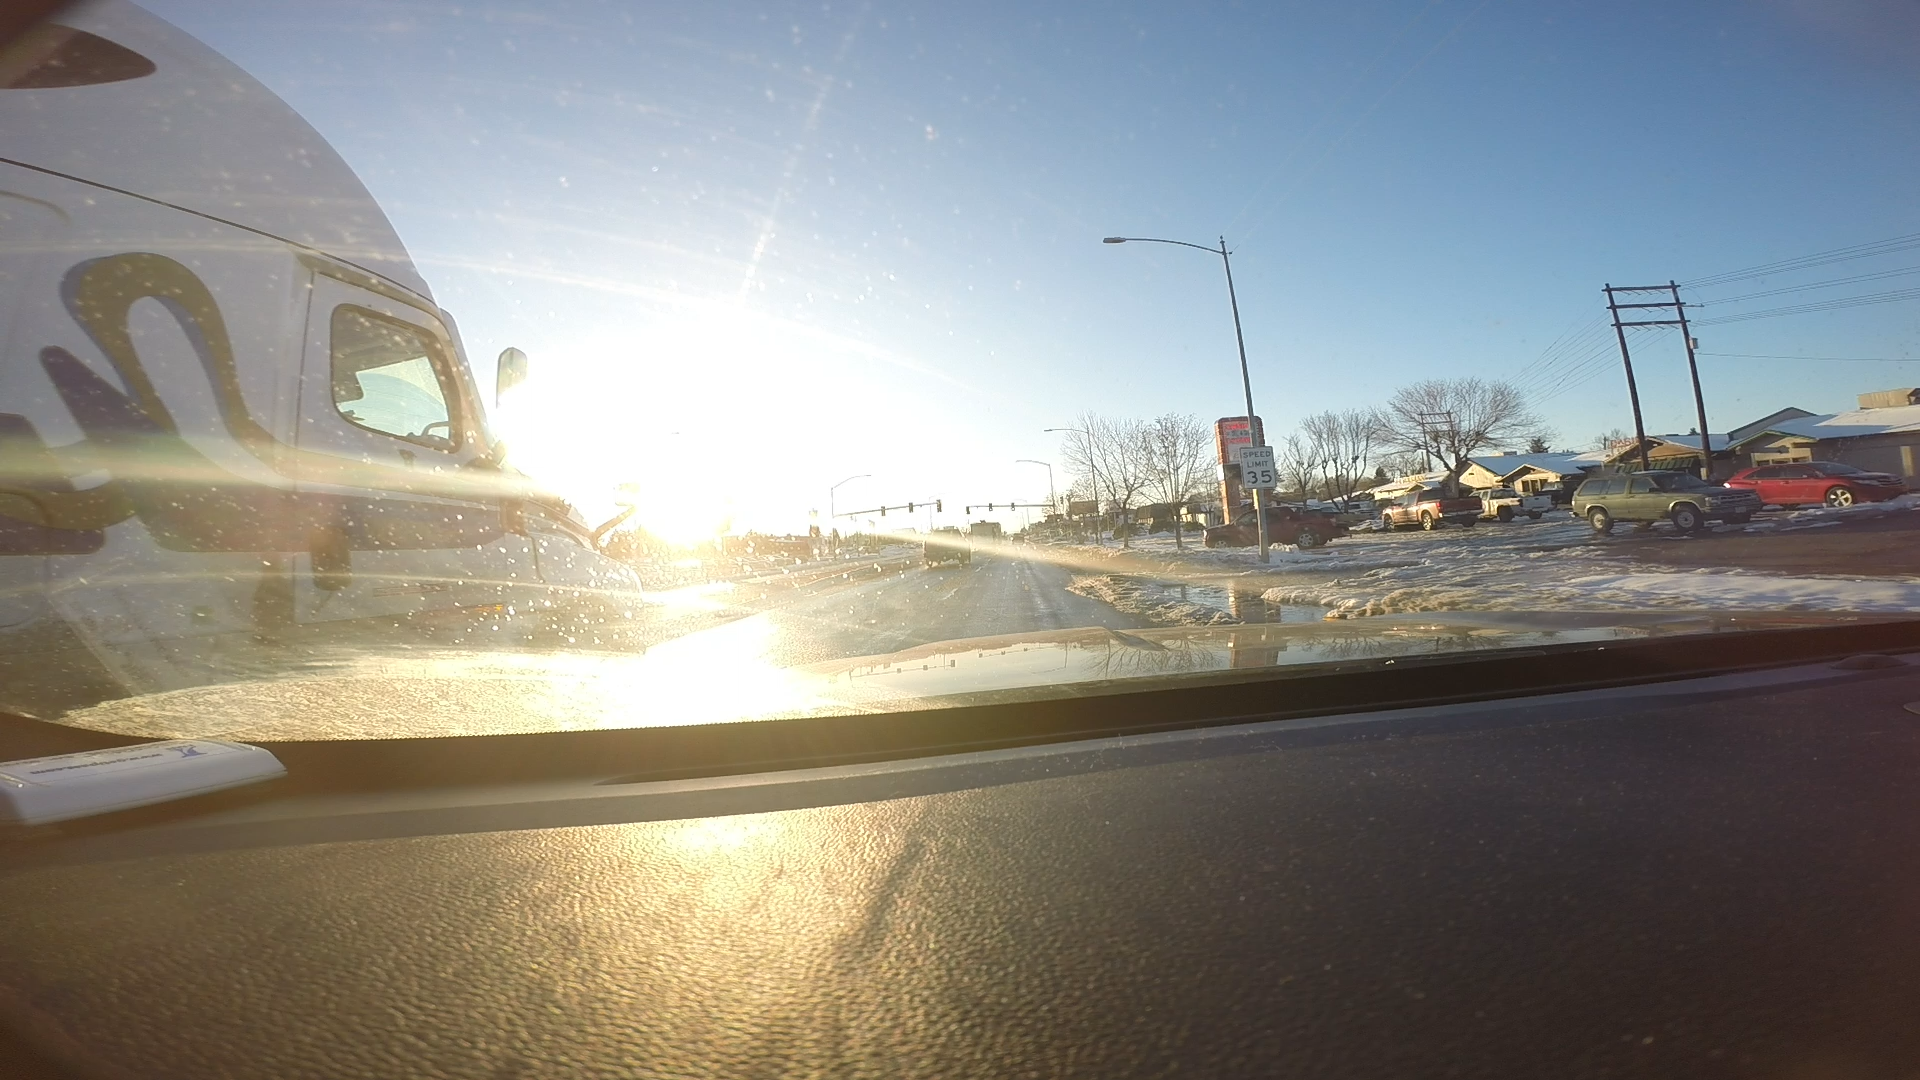
Speed limit sign label: mph35